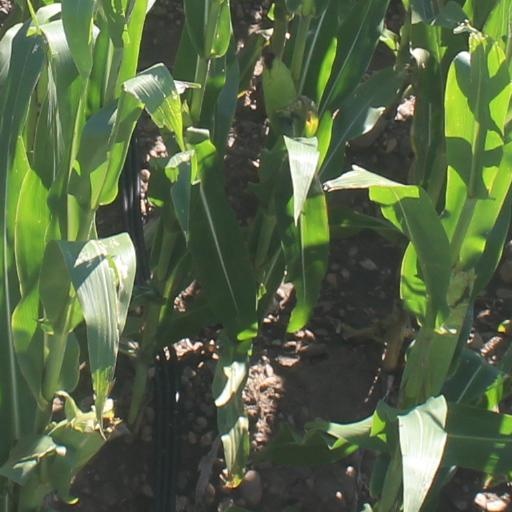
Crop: maize; corn